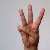
The image shows a hand gesture representing the letter 'W' in Indian Sign Language.